2 South African Infantry Battalion

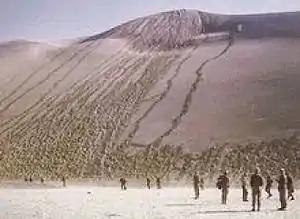
SADF 2 SAI exercise on Dune 7

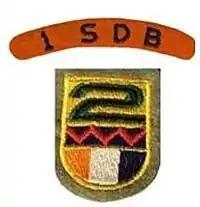
SADF era 1 SSB D Squadron with 2 SAI insignia

The unit was awarded its colours by the local municipality in 1969, and adopted the town's motto and flamingo emblem as a consequence.